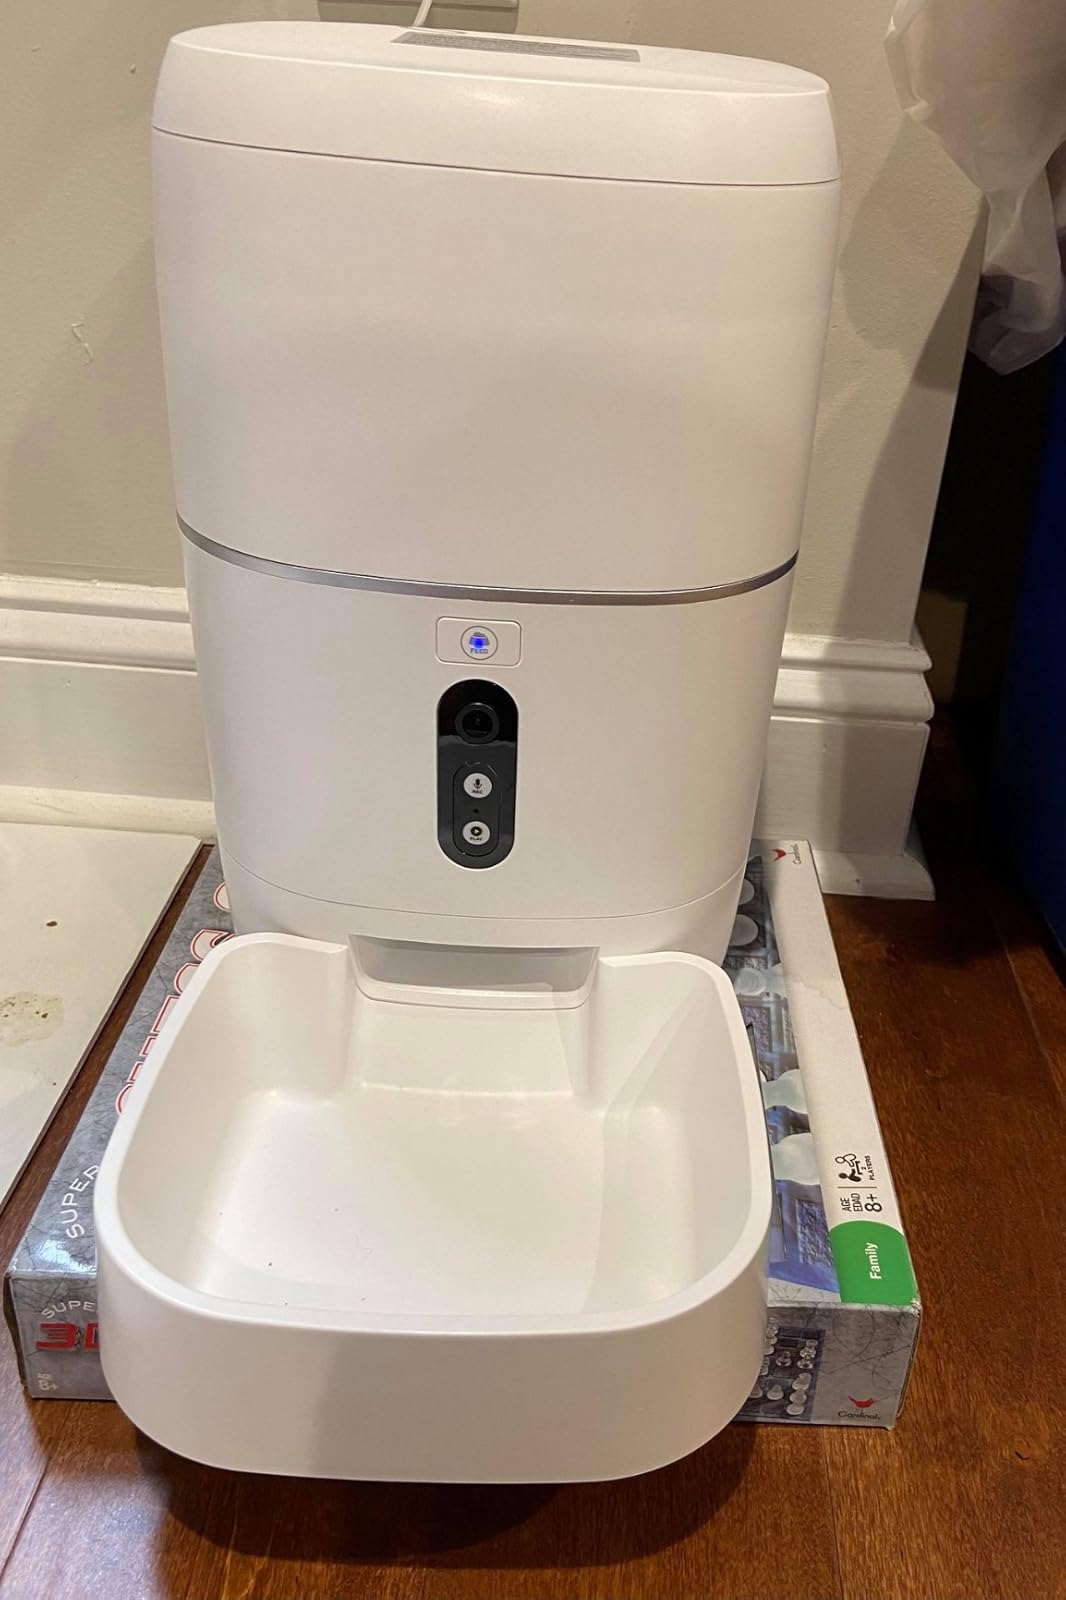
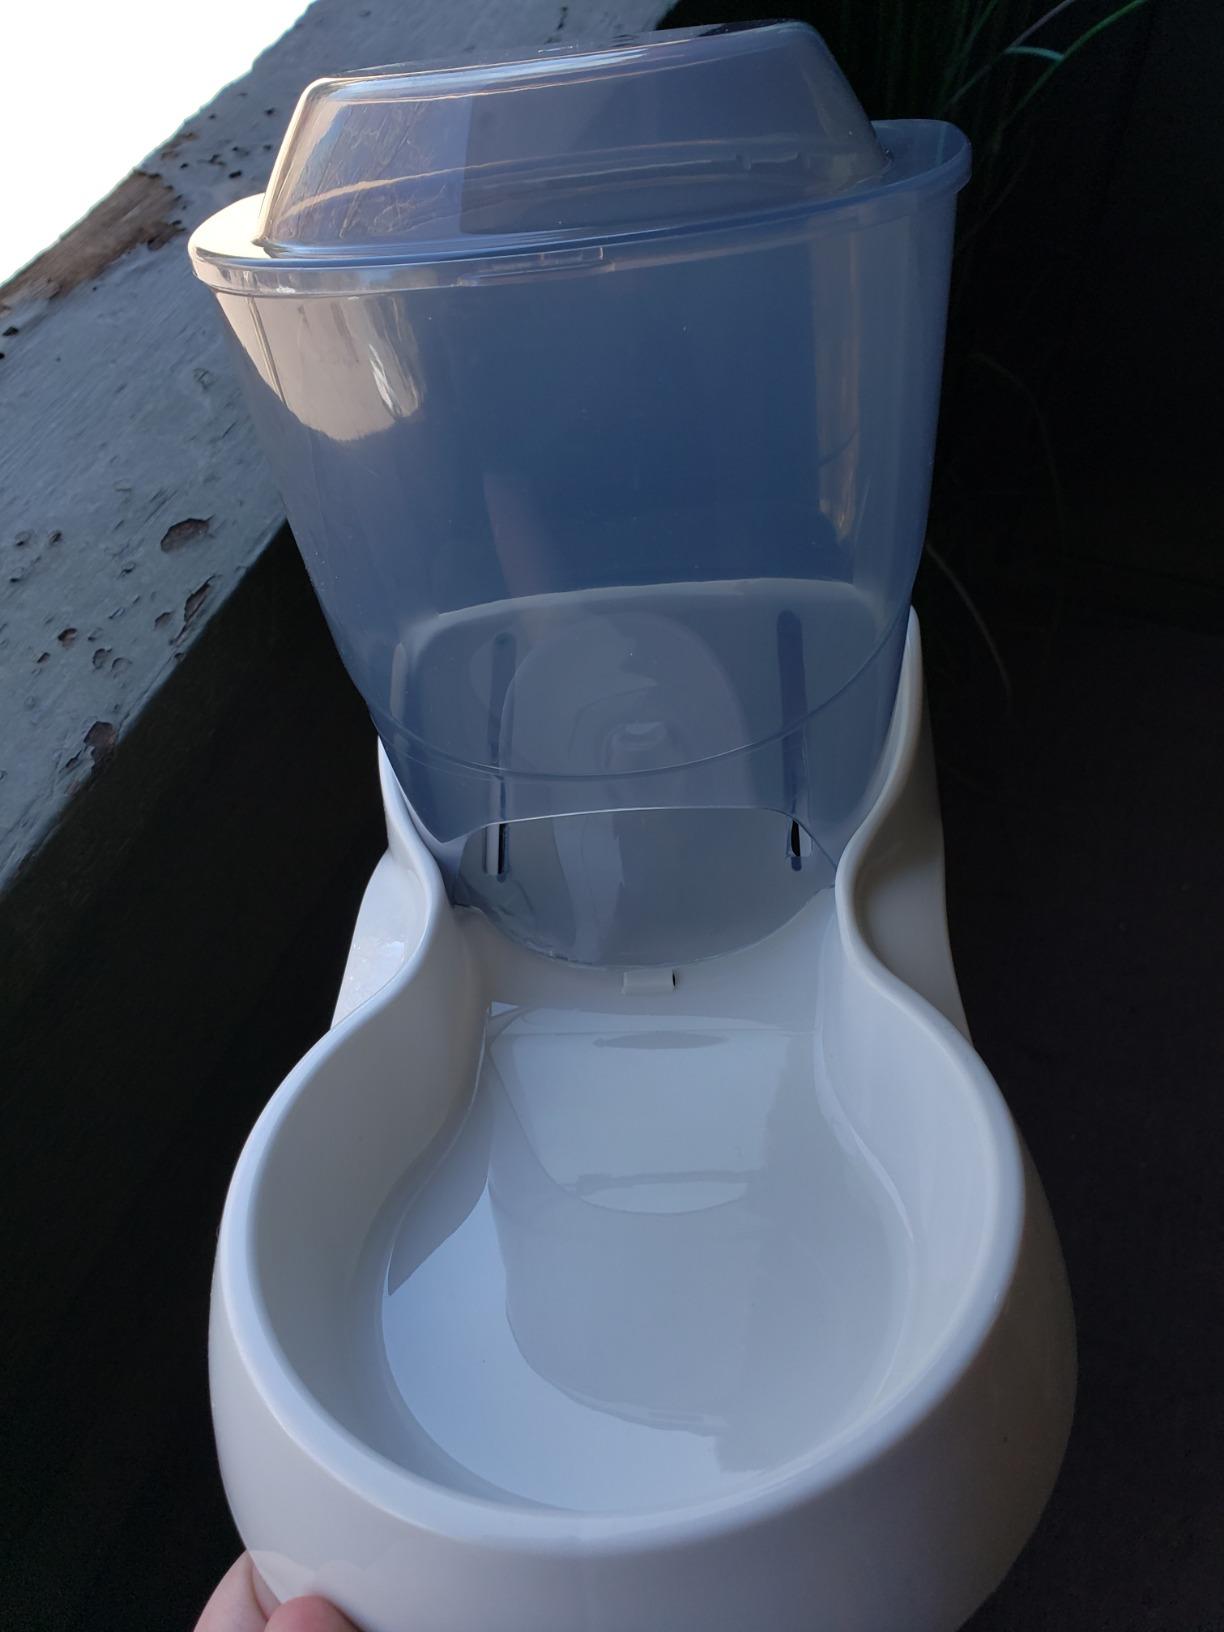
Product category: items_feeder
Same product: no